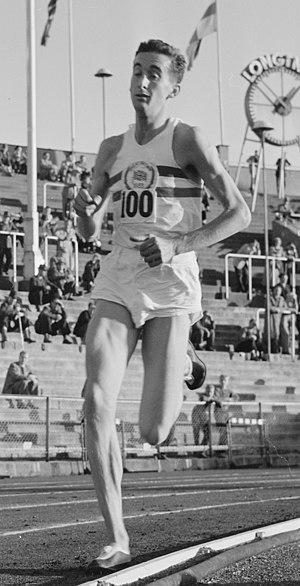
Douglas Alistair Gordon Pirie est un athlète britannique spécialiste du fond. Licencié au South London Harriers, il mesure 1,88 m pour 65 kg. Il est élu sportif britannique de l'année 1955 par la chaîne BBC Sport. Il est l'ancien détenteur des records du monde du 3 000 mètres avec 7 min 55 s 6 puis 7 min 52 s 8 réalisés à Trondheim et à Malmö en 1956, respectivement le 22 juin et le 4 décembre ainsi que du 5 000 mètres avec 13 min 36 s 8 réalisés le 19 juin 1956 à Bergen.